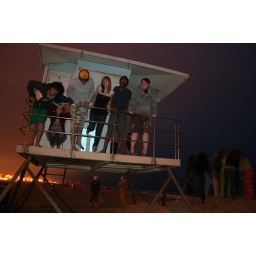
friends posing on lifeguard tower in huntington beach